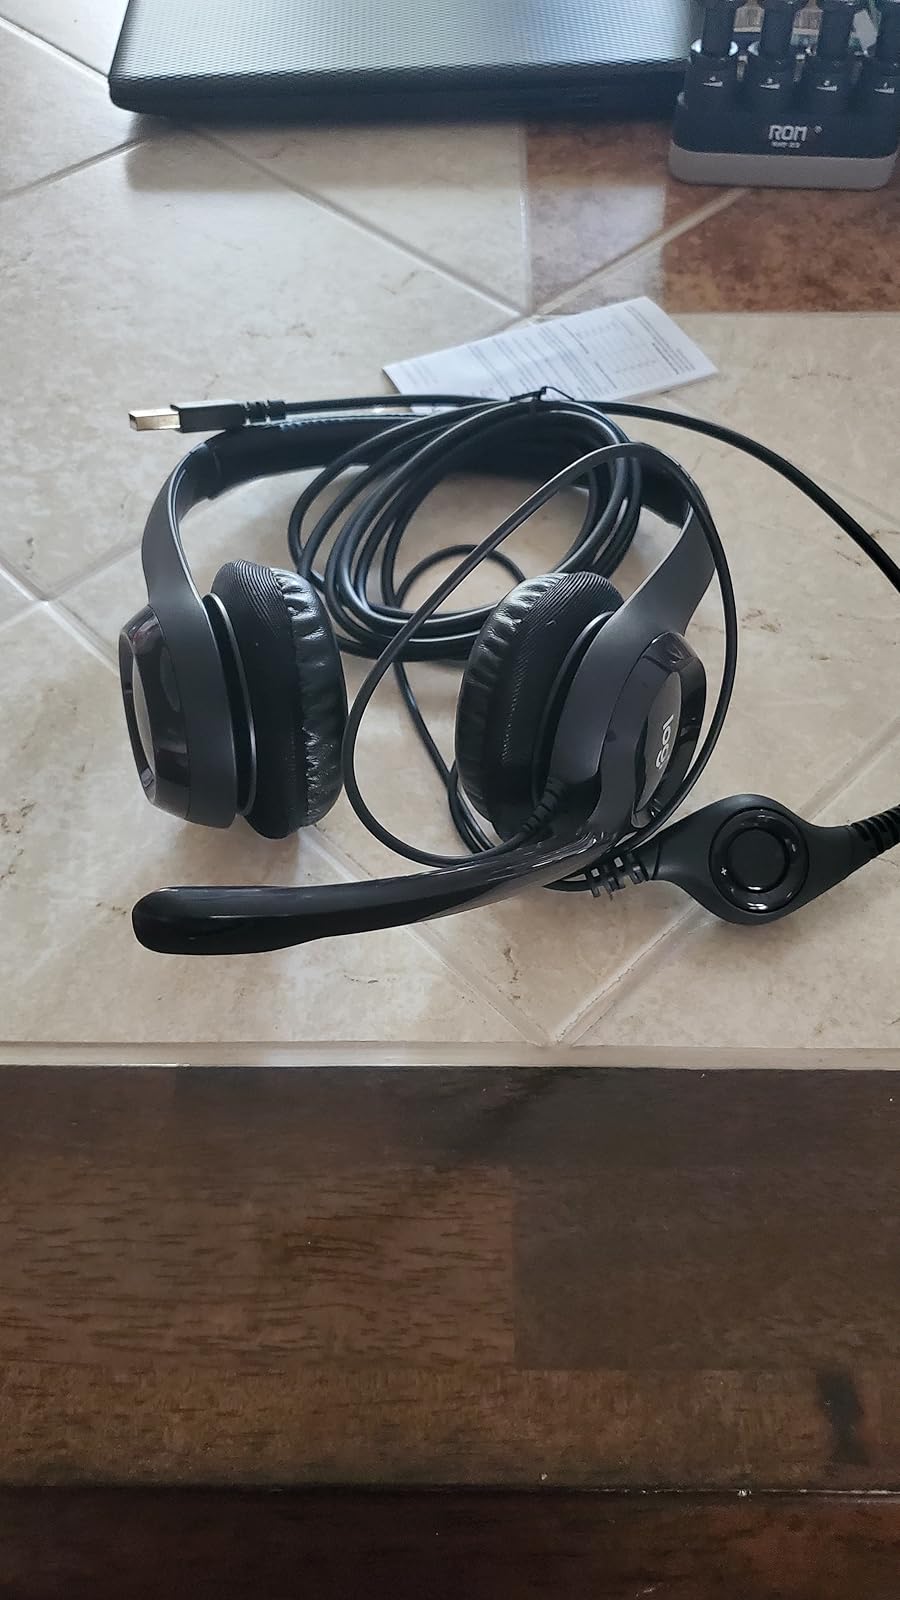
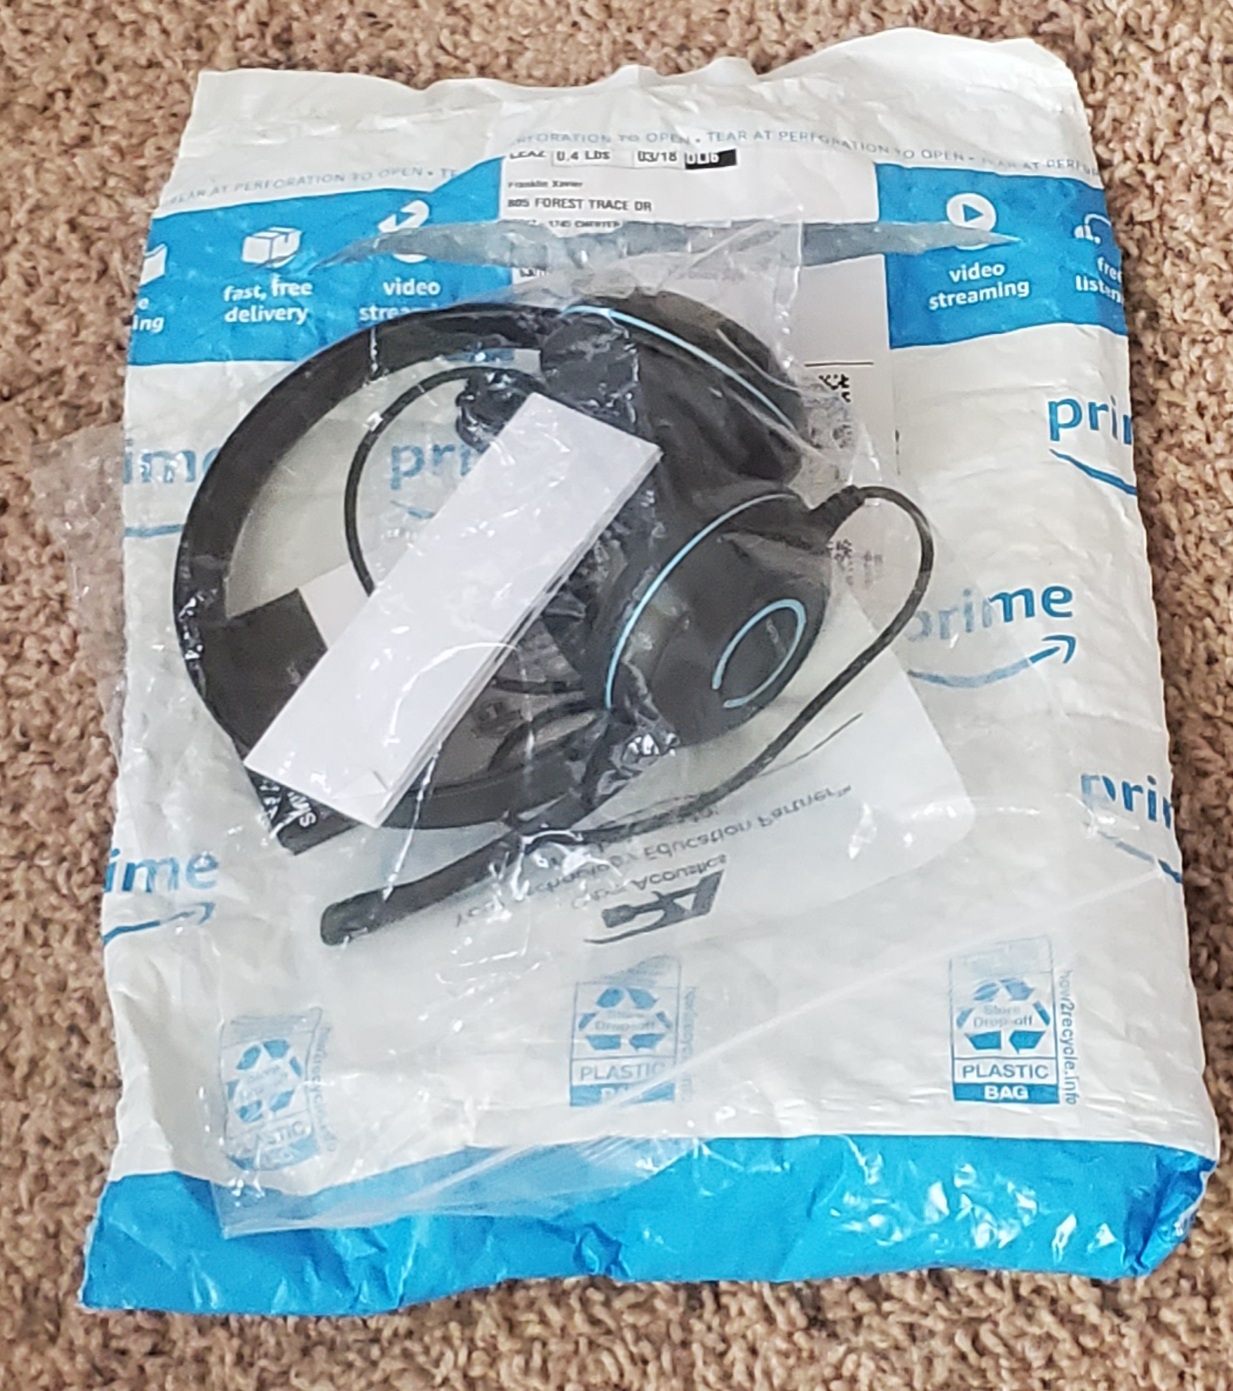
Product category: headphones
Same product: no